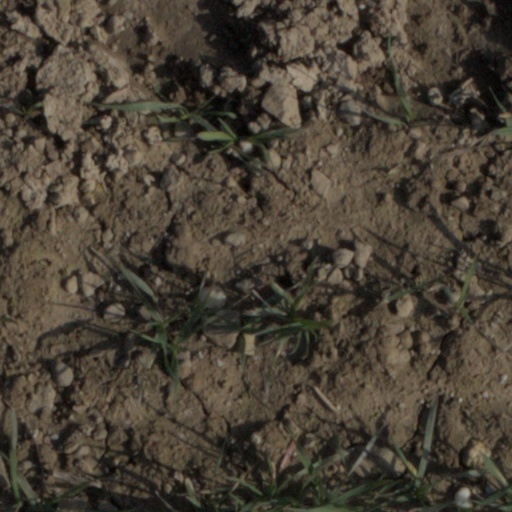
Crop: wheat